Variant angina

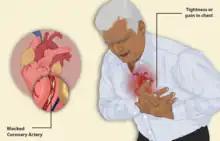
Illustration depicting angina

Variant angina, also known as Prinzmetal angina, vasospastic angina, angina inversa, coronary vessel spasm, or coronary artery vasospasm, is a syndrome typically consisting of angina (cardiac chest pain). Variant angina differs from stable angina in that it commonly occurs in individuals who are at rest or even asleep, whereas stable angina is generally triggered by exertion or intense exercise. Variant angina is caused by vasospasm, a narrowing of the coronary arteries due to contraction of the heart's smooth muscle tissue in the vessel walls. In comparison, stable angina is caused by the permanent occlusion of these vessels by atherosclerosis, which is the buildup of fatty plaque and hardening of the arteries.